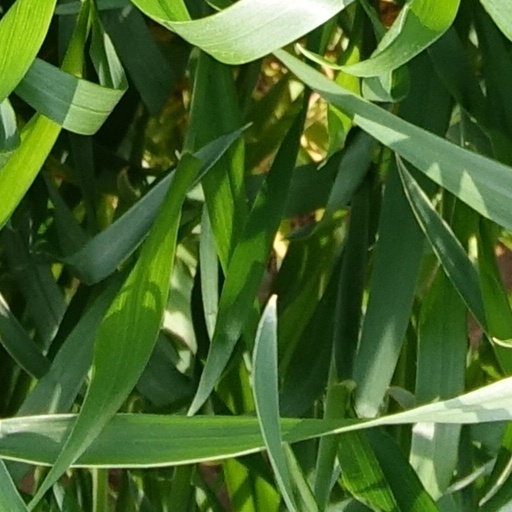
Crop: wheat